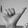
ASL letter: Y